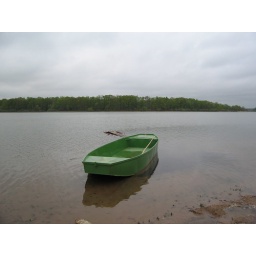
a beautiful lonesome boat on the lake in trebon, czech republic.